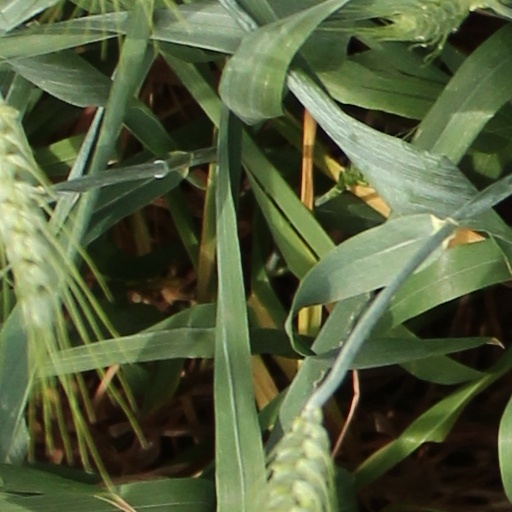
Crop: wheat